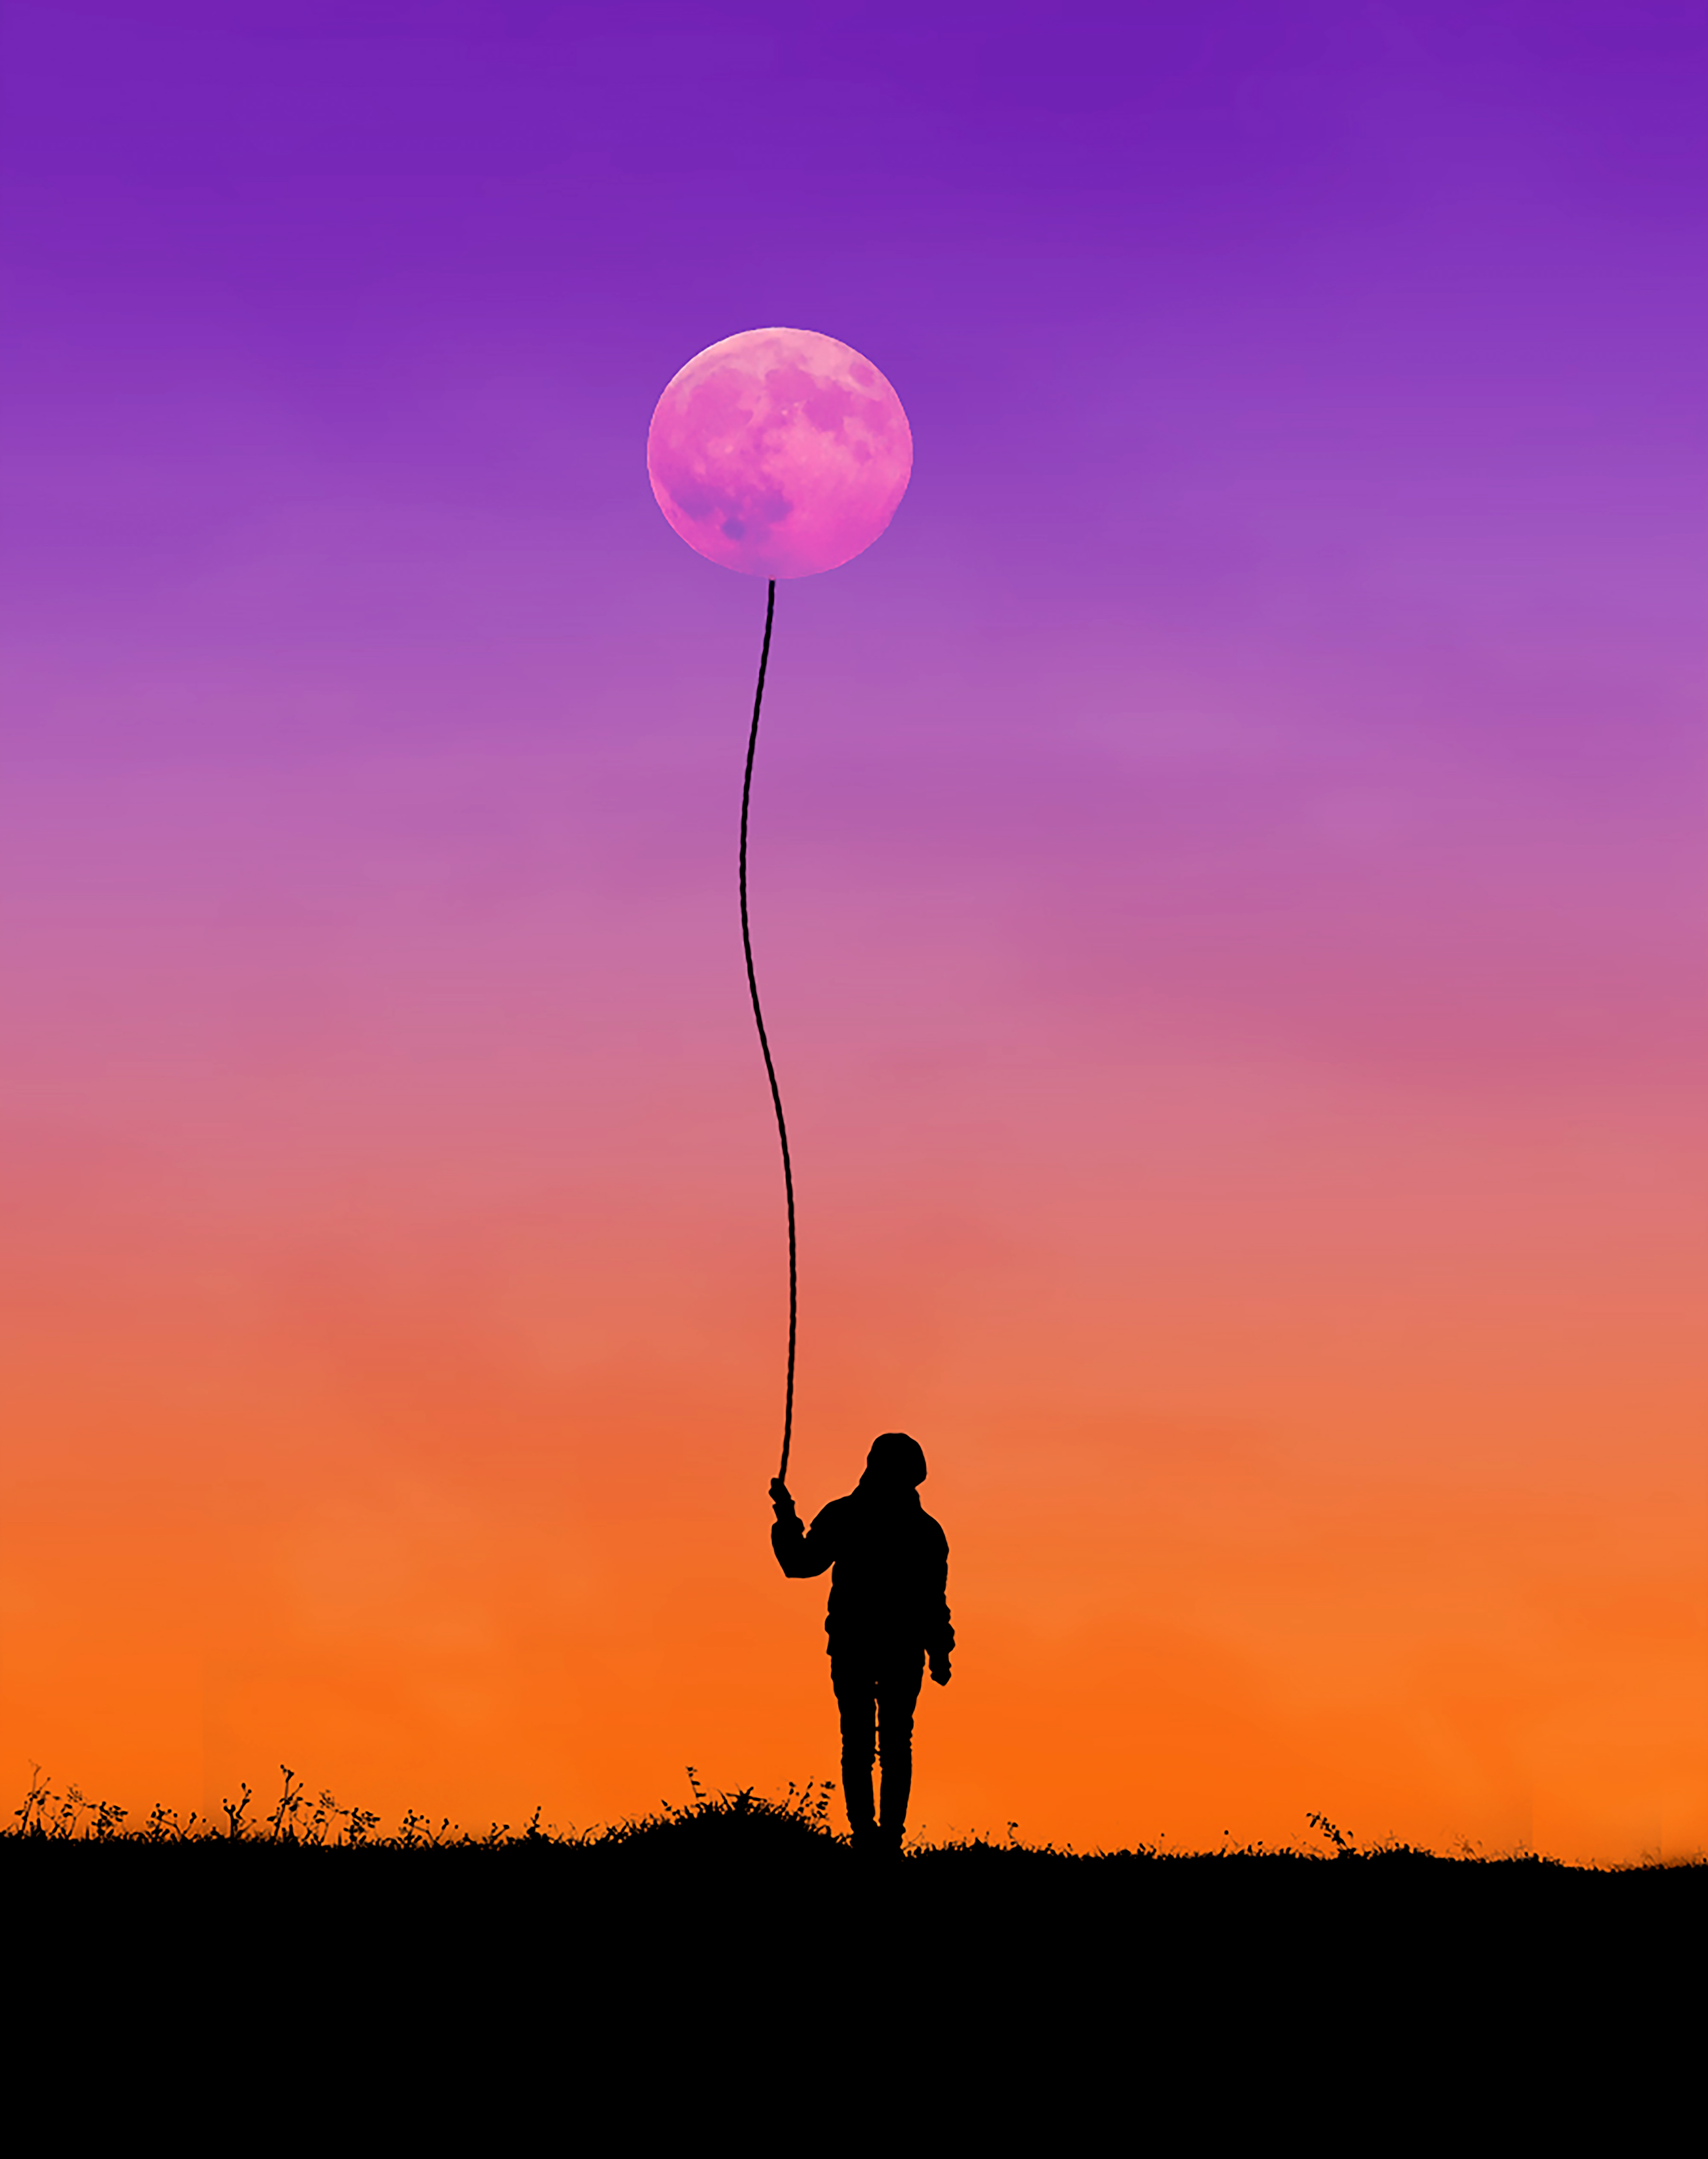
moon, night, sky, sunset, posing, girl, horizon, atmosphere, atmosphere of earth, daytime, sunrise, morning, field, silhouette, afterglow, sun, evening, cloud, tree, dawn, dusk, sunlight, ecoregion, computer wallpaper, landscape, calm, meadow, grass